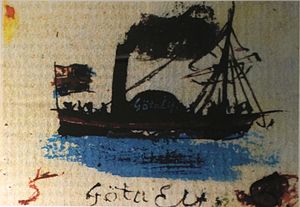
Svenske skibsvrag / G
Hjuldamperen Göta Elf malet af den 8-årige prins Gustaf, søn af Oscar 1..
Dette er en alfabetisk liste over udenlandske og svenske skibsvrag, der er fundet i Sverige, inklusive den sydøstlige del af Nordsøen og Østersøen. Fartøjet er dateret efter året, hvor de er blevet søsat, forlis eller anden dato af betydning. Derudover findes få vrag af svenske farøjer, som er forulykket udenrigs.